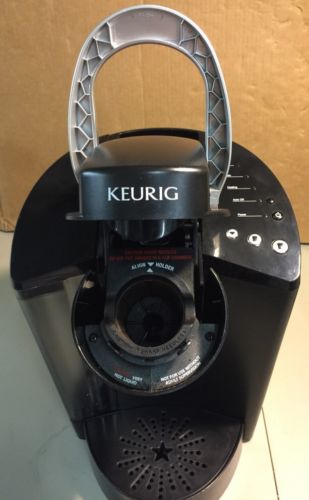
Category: coffee maker